Zehneria

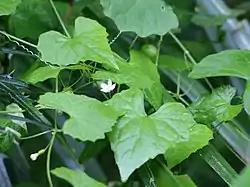
Leaves and flowers of "Zehneria japonica"

Zehneria is a genus of flowering plants – of vines in the cucumber and gourd family, Cucurbitaceae. It contains about 35 species ranging from Africa, through Southeast Asia to Australia and Oceania. The name honours botanical artist Joseph Zehner.